Christian Huitema

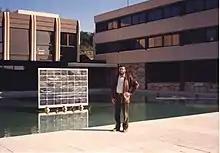
Christian Huitema

Christian Huitema (born 1953 in Nantes, France) was the first non-American chair of the Internet Architecture Board (IAB), serving from April 1993 to July 1995. He currently is a consultant focused on privacy on the Internet.